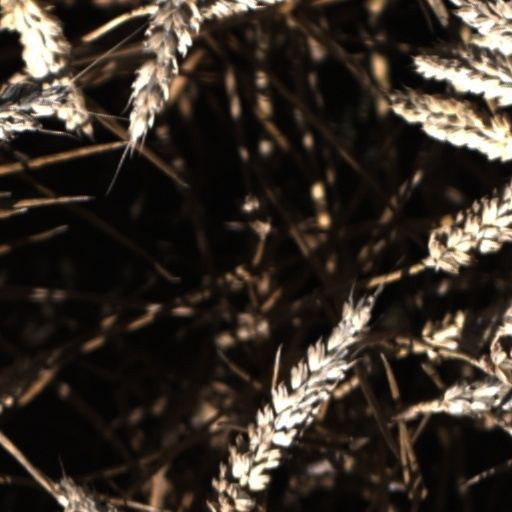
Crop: wheat